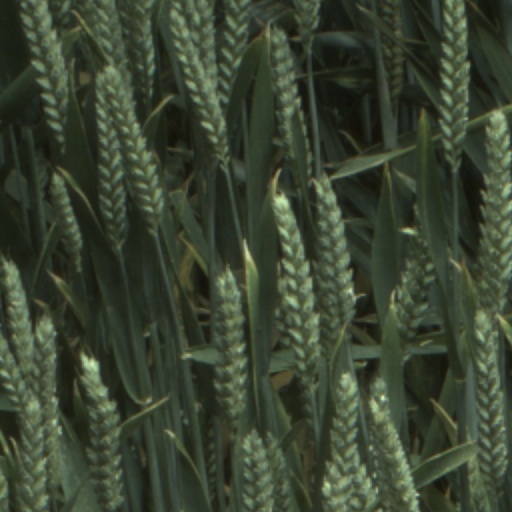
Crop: wheat